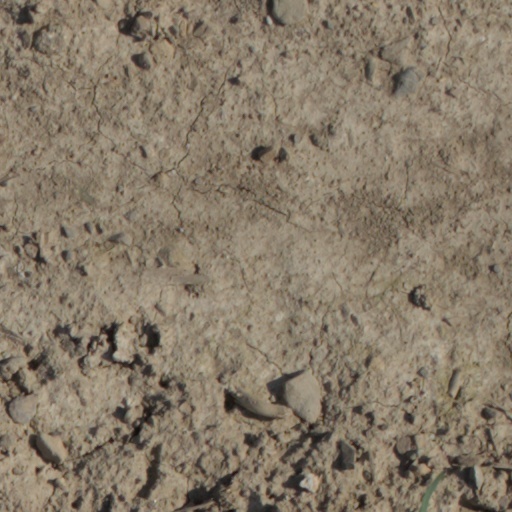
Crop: wheat